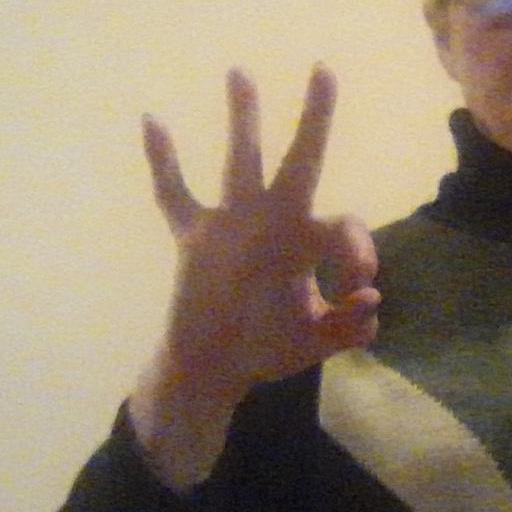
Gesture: ok